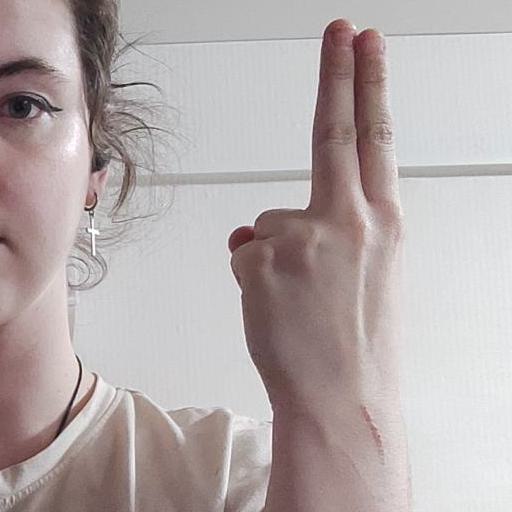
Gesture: two_up_inverted